WikiStipendiya

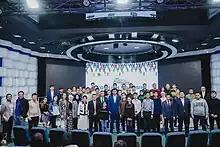
WikiStipendiya II Awards Ceremony held in Tashkent on December 16, 2023

The second phase of WikiStipendiya was organized as a series of edit-a-thons running from 1 June 2023 to 30 November 2023. The edit-a-thons were thematic, with each month dedicated to a specific region of Uzbekistan. Participants who created quality content received individual prizes. In September 2023, a weeklong wikicamp was organized for close to 150 participants.